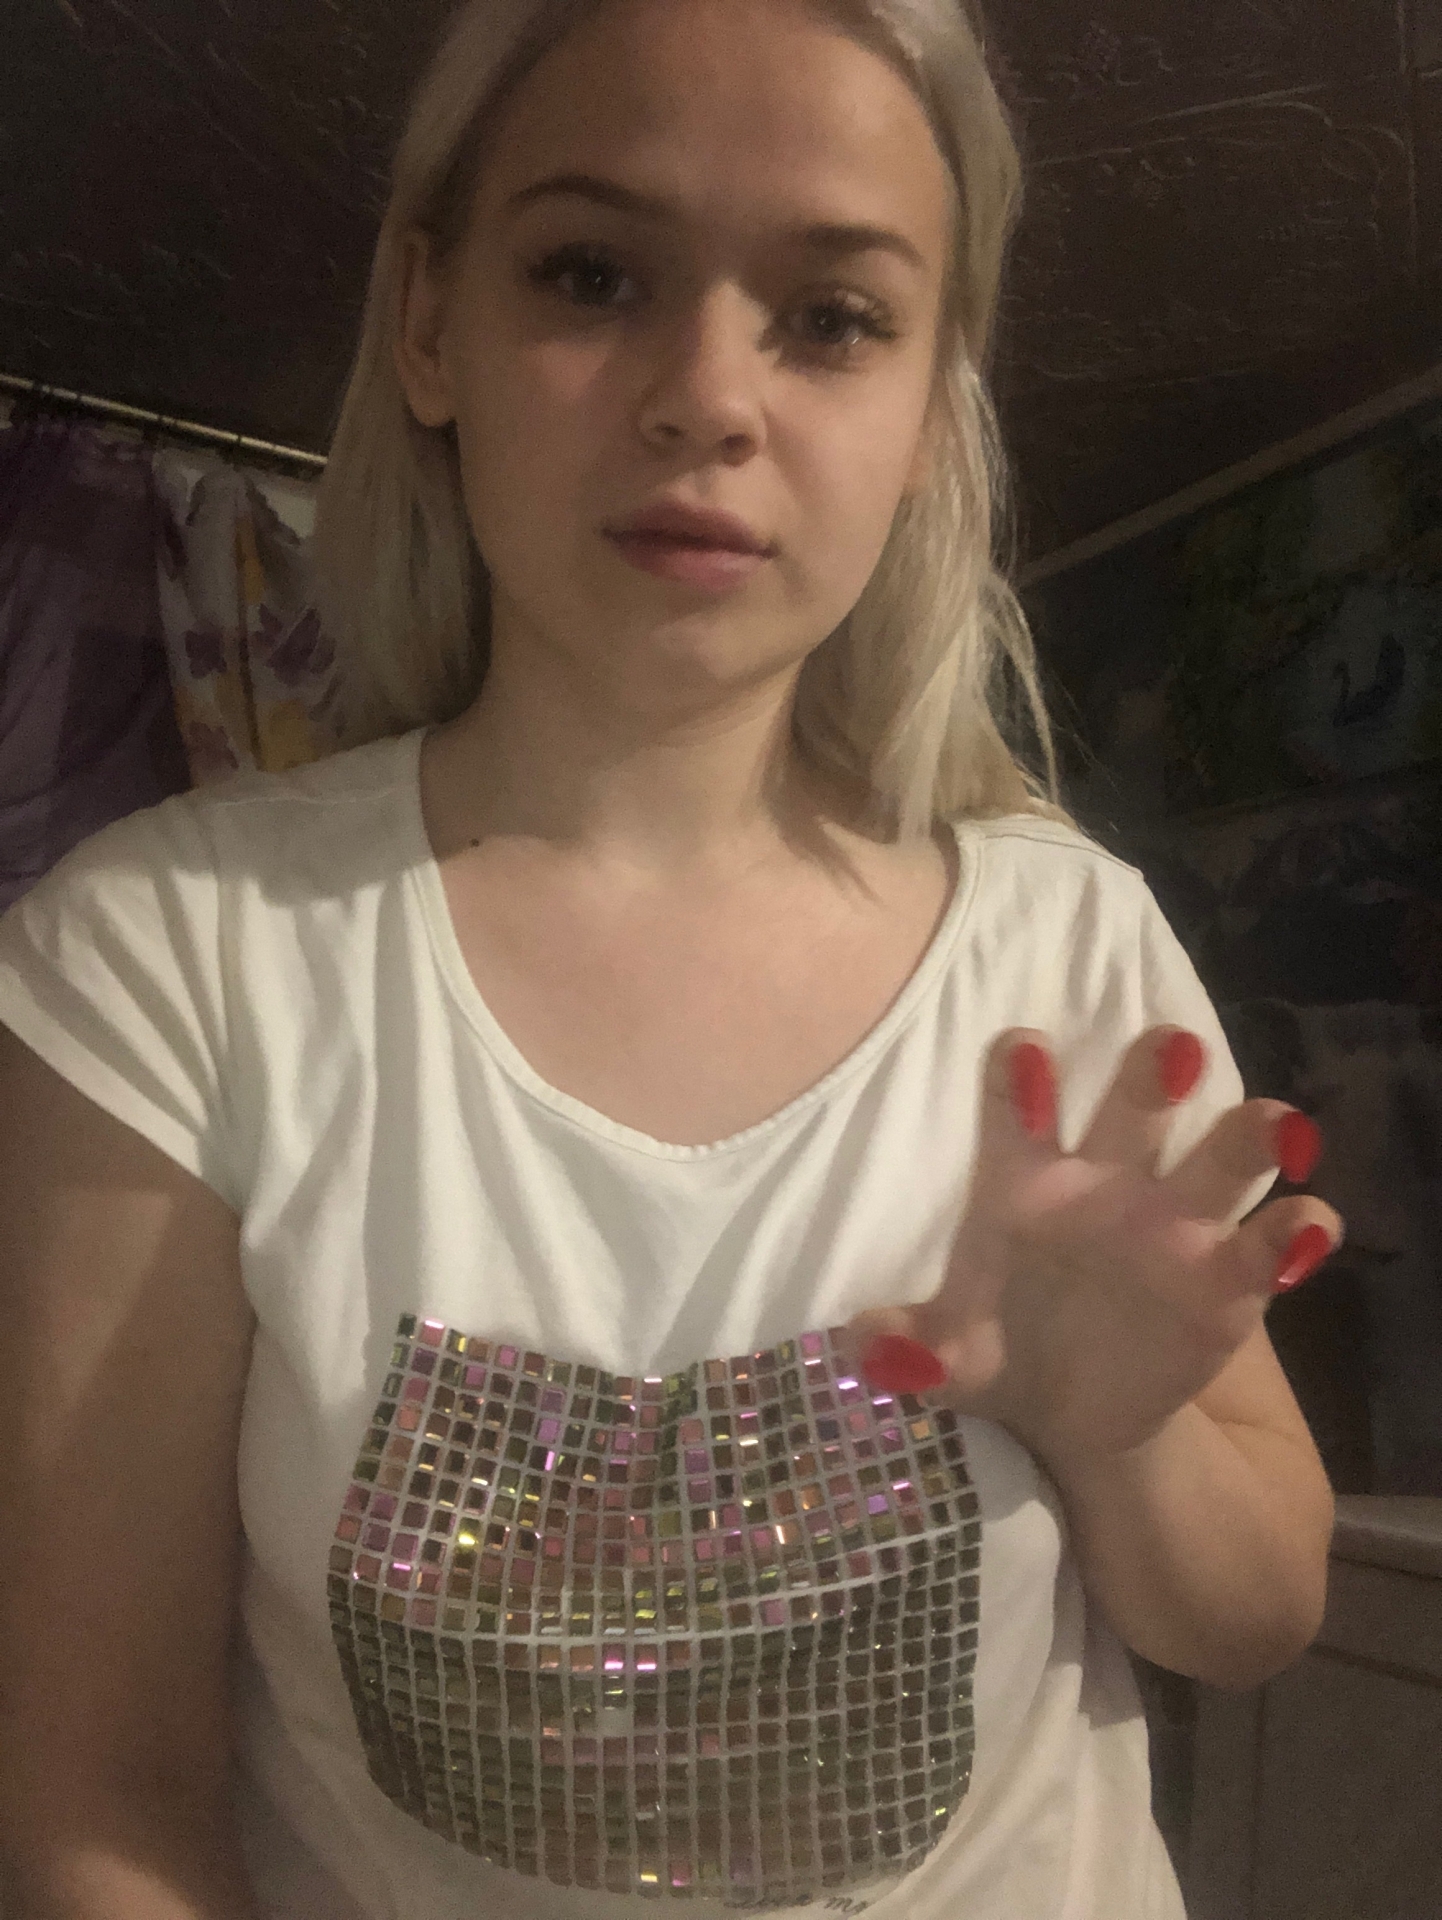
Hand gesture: grabbing